Chubb illusion

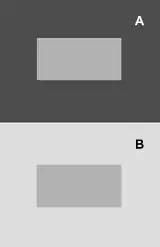
Figure 2: Illustration of simultaneous contrast

Chubb and his colleagues researched this illusion by showing various combinations of foreground objects and background fields to human test subjects and asking them to rate the sharpness of the visual contrast in each foreground object. They found that subjects viewing a patch of random visual texture embedded in a surrounding background field were likely to report different perceptions of visual contrast for the central target patch depending on the relative contrast of the background field. Furthermore, the apparent brightness/ dullness of a texture patch varied as the background varied. E.g. bright points of texture patch appeared duller in a high-contrast background, whereas dark points appeared lighter in an even background. This apparent variance in perception is influenced when it is viewed by different observers and when the background and central target patch are placed on "non-overlapping spatial frequency bands", as explained by Chubb et al. This tendency was found statistically significant. Theories point to a perceptual tool to catalyse contrast adaptation (slow, seconds) to contrast gain control (fast,≈100ms) at an early cortical or pre-cortical 'neural locus'.